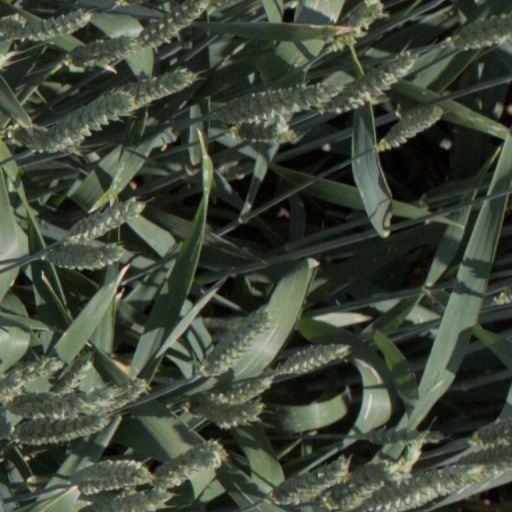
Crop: wheat